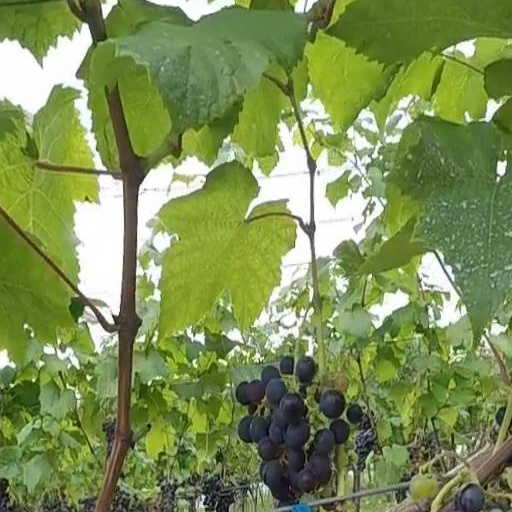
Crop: grape